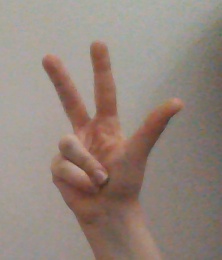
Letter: al